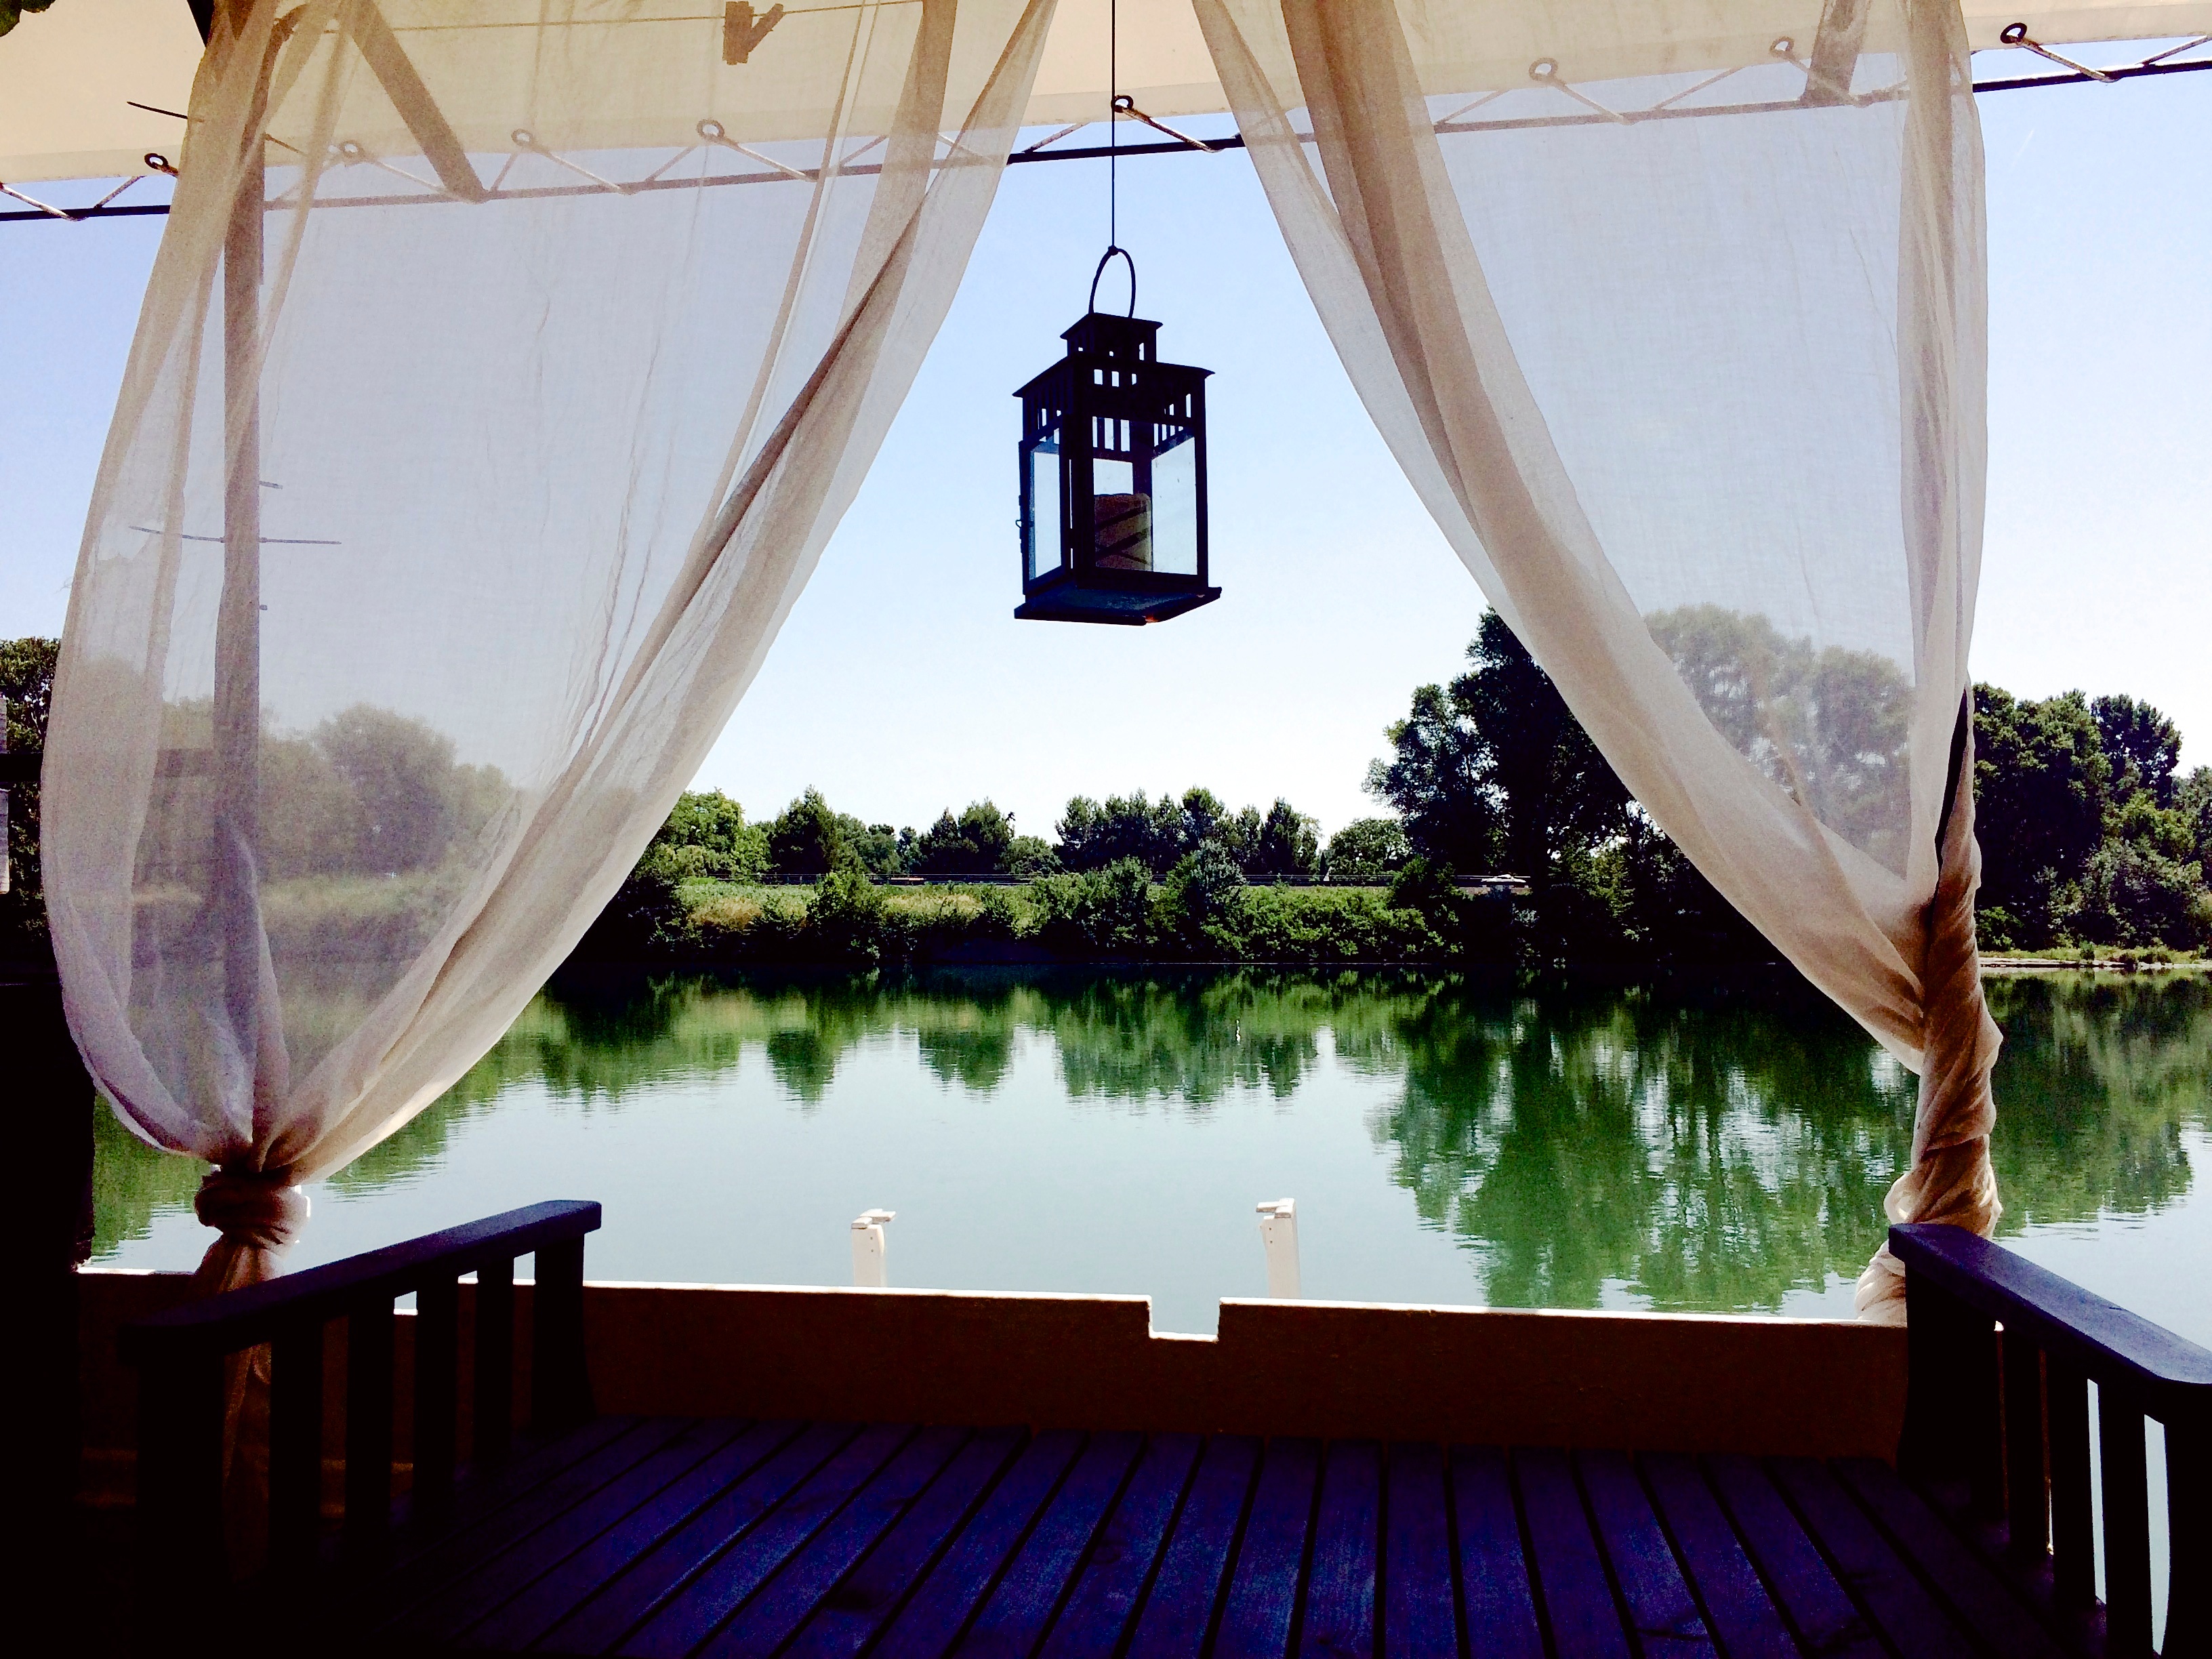
interior design, resort, estate